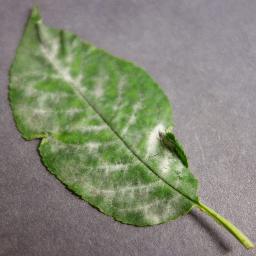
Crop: cherry
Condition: (including_sour)_powdery_mildew